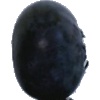
Label: Blueberry 1